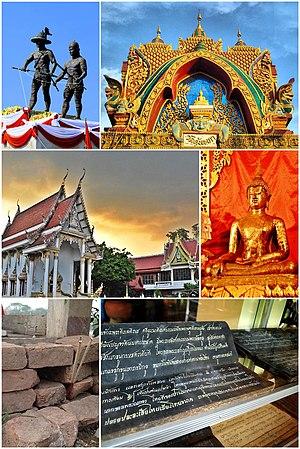
Montage d'images sur le Wat Khung Taphao communes.